Dragon Nest: Warriors' Dawn

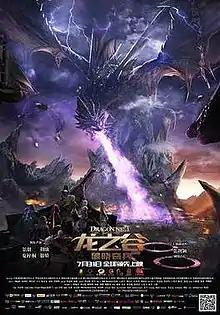
Theatrical release poster

Dragon Nest: Warriors' Dawn is a 2014 Chinese animated fantasy-romance-adventure film directed by Song Yuefeng and based on the "Dragon Nest" video game.